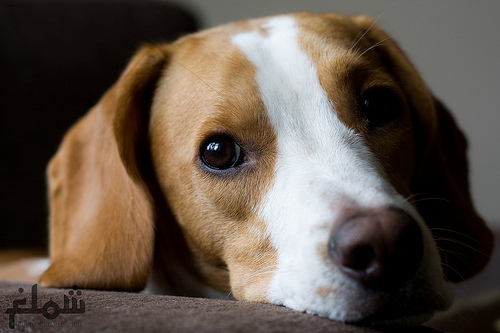
Breed: beagle